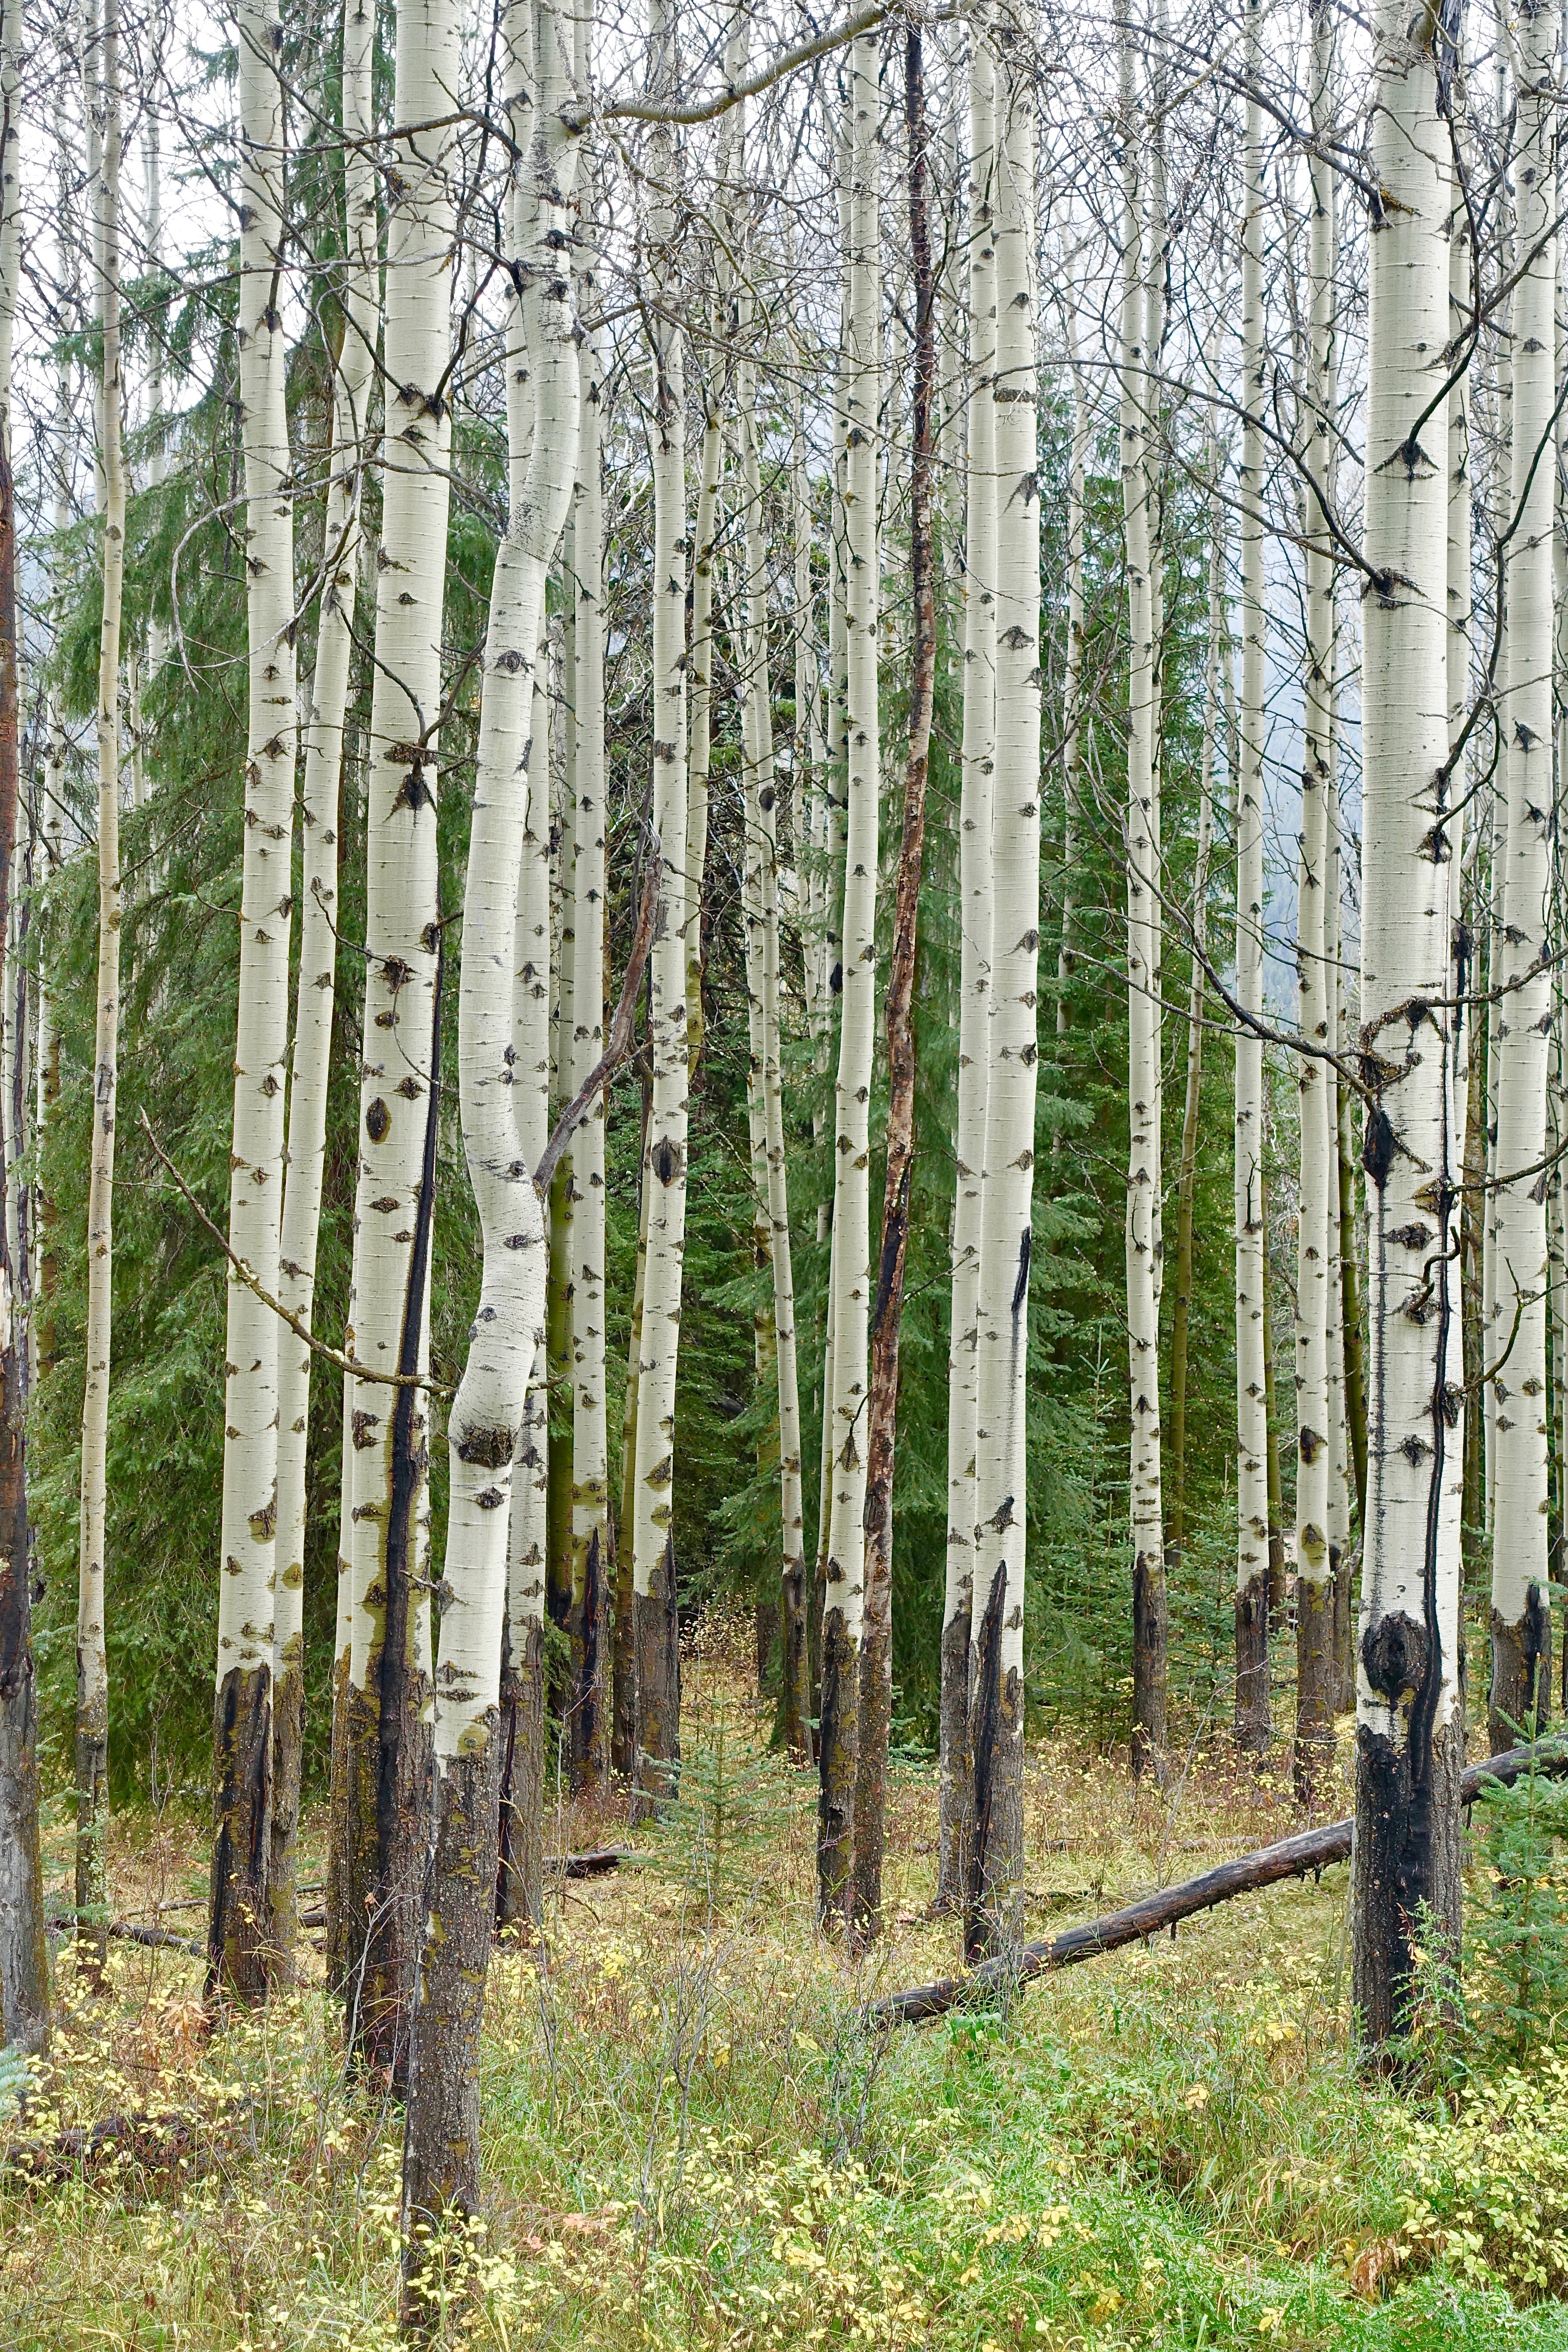
tree, forest, path, grass, plant, trunk, pattern, birch, woods, deciduous, trunks, grove, woodland, ecosystem, nature reserve, biome, birch trees, old growth forest, woody plant, temperate broadleaf and mixed forest, temperate coniferous forest, birch family, spruce fir forest, tropical and subtropical coniferous forests, northern hardwood forest concept